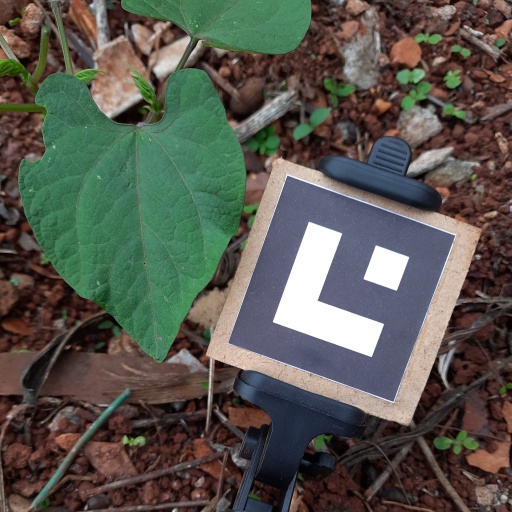
Observations: wavy surface, eating holes in the edge, under shade